Fort Lancaster

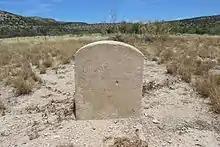
Grave of "Little Margaret", died Oct. 13, 1858, reads, "Children are a heritage of the LORD."

The first structures at Fort Lancaster were "jacales", huts with wood or earth walls with canvas roofs, and prefabricated buildings brought by wagon and assembled on-site. In June 1856, Colonel Joseph K. Mansfield inspected Camp Lancaster and described it as being composed mostly of "jacales". According to a letter by the post's quartermaster from May 1857, which described the fort as having a "half-finished appearance", there were five permanent officers' residences and two kitchens and attached mess halls, built of stone and adobe bricks, with four permanent enlisted men's barracks under construction. Construction of these and other buildings, which was complicated by a lack of readily available nearby lumber, lasted until 1860.